Pendant

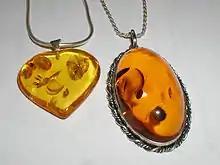
Amber pendants

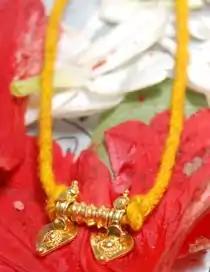
Pushpaka Thali - Wedding pendant used by Pushpaka Brahmins of Kerala, India

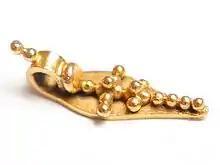
Wedding pendant with 21 beads used by Saint Thomas Christians of India

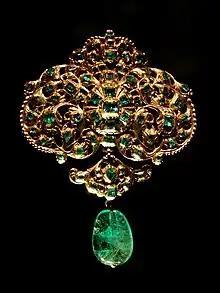
Spanish pendant at Victoria and Albert Museum.

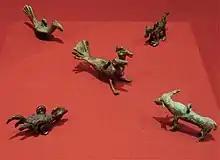
Indonesian pendants

A pendant is a loose-hanging piece of jewellery, generally attached by a small loop to a necklace, which may be known as a "pendant necklace". A pendant earring is an earring with a piece hanging down. Its name stems from the Latin word "pendere" and Old French word "pendr", both of which translate to "to hang down". In modern French, "pendant" is the gerund form of "pendre" ("to hang") and also means "during". The extent to which the design of a pendant can be incorporated into an overall necklace makes it not always accurate to treat them as separate items.